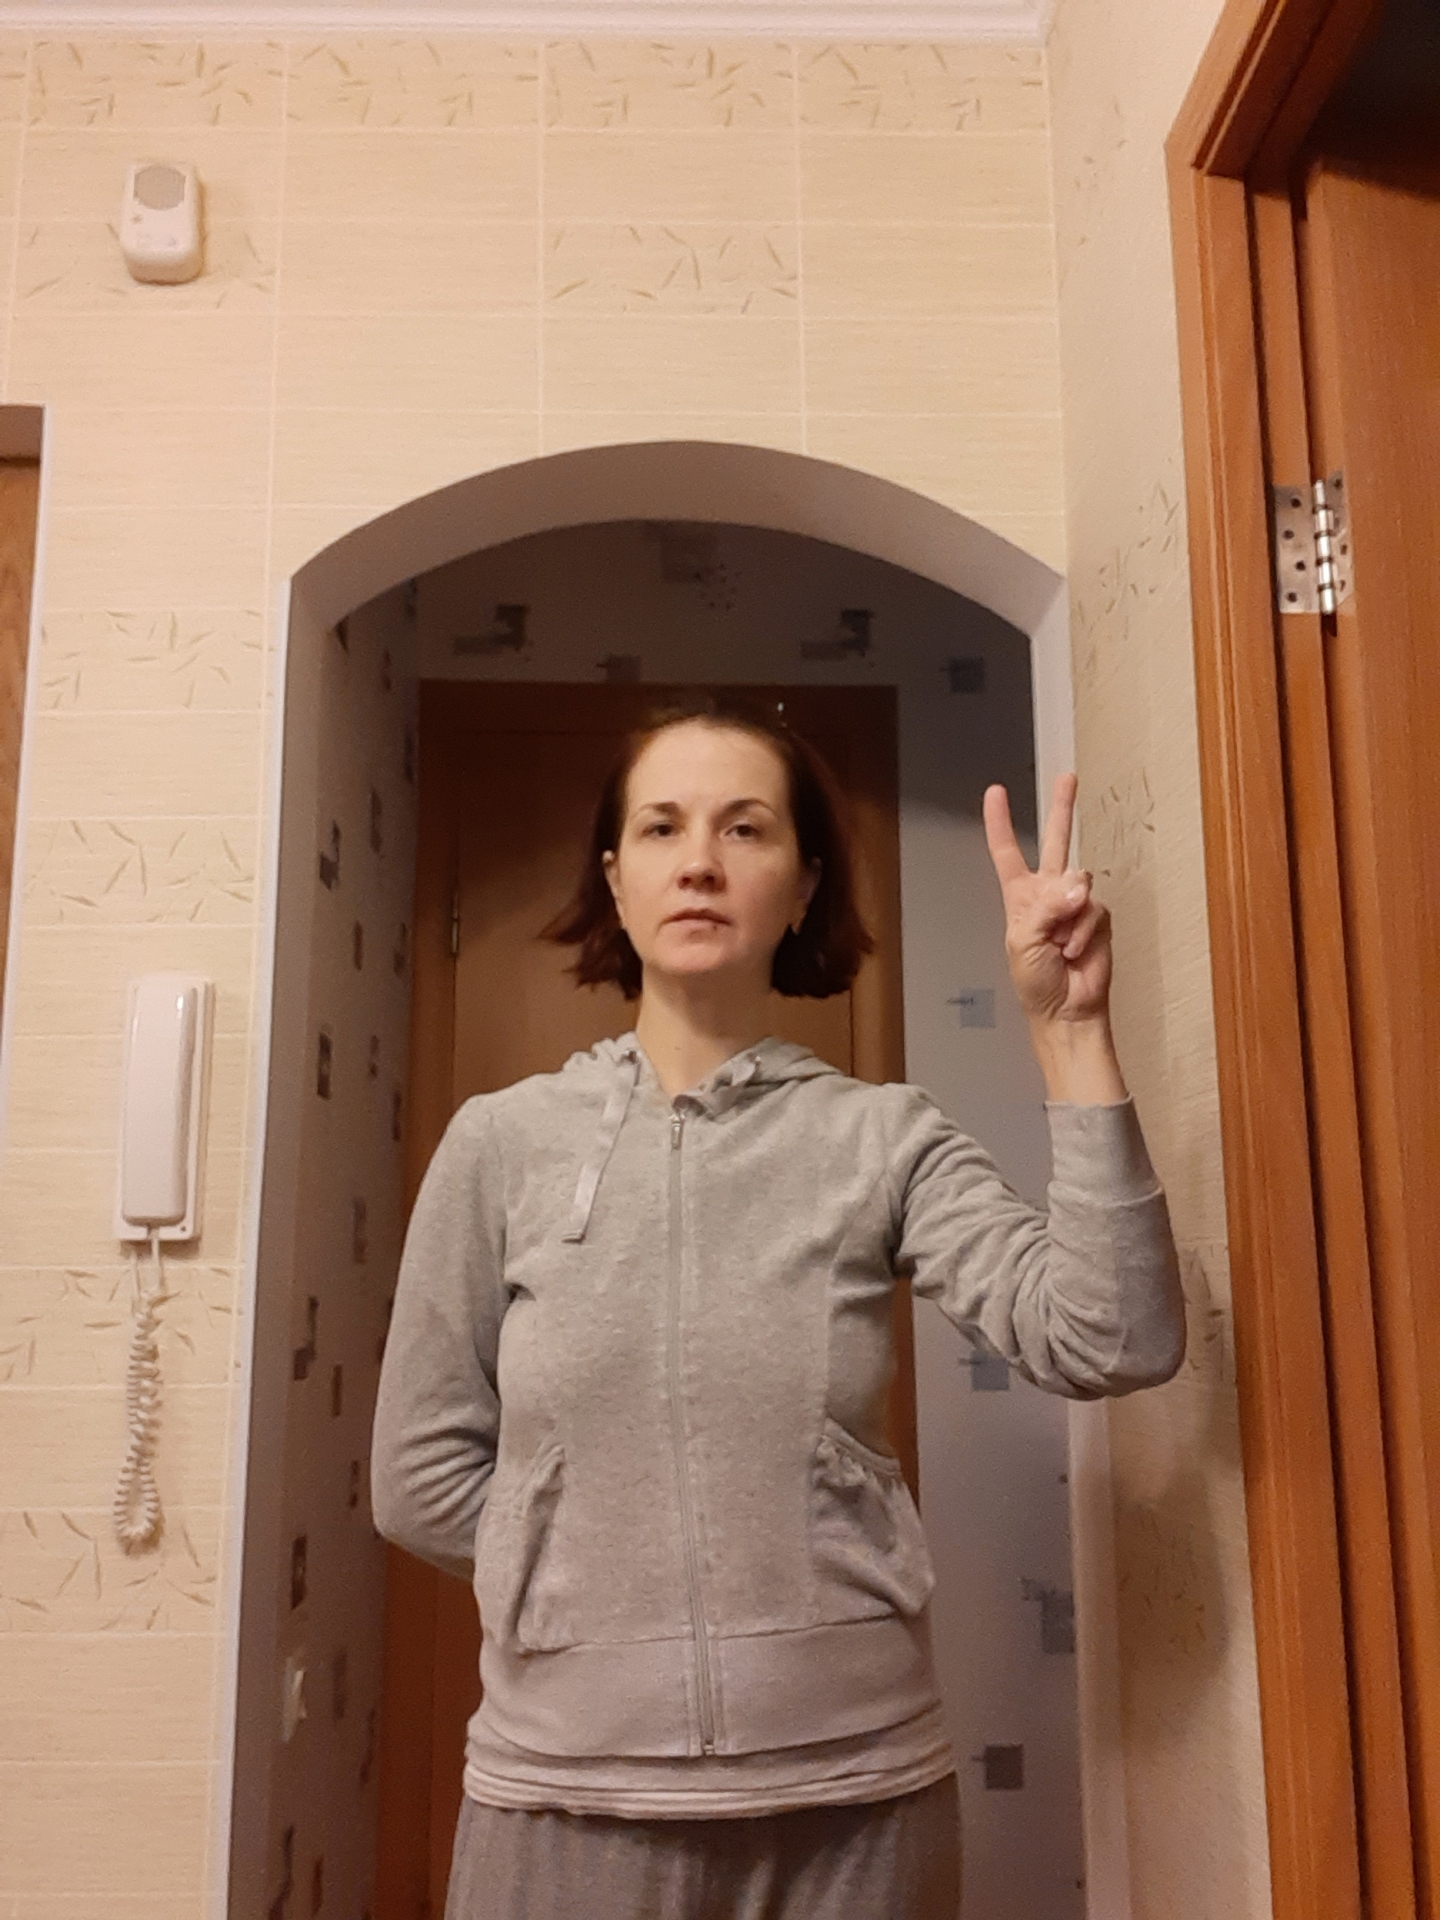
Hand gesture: peace